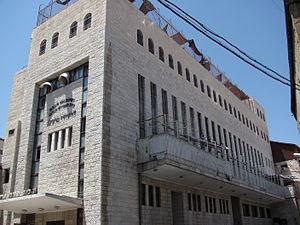
Jérusalem, quartier de Méa Shéarim, rue Méa Shéarim - Yeshiva de la lumière cachée et grand Beit Midrash des hassidei Breslav עברית: ישיבת אור הנעלם בית המדרש הגדול דחסידי ברסלב תלמוד תורה ברסלב